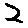
Label: 2